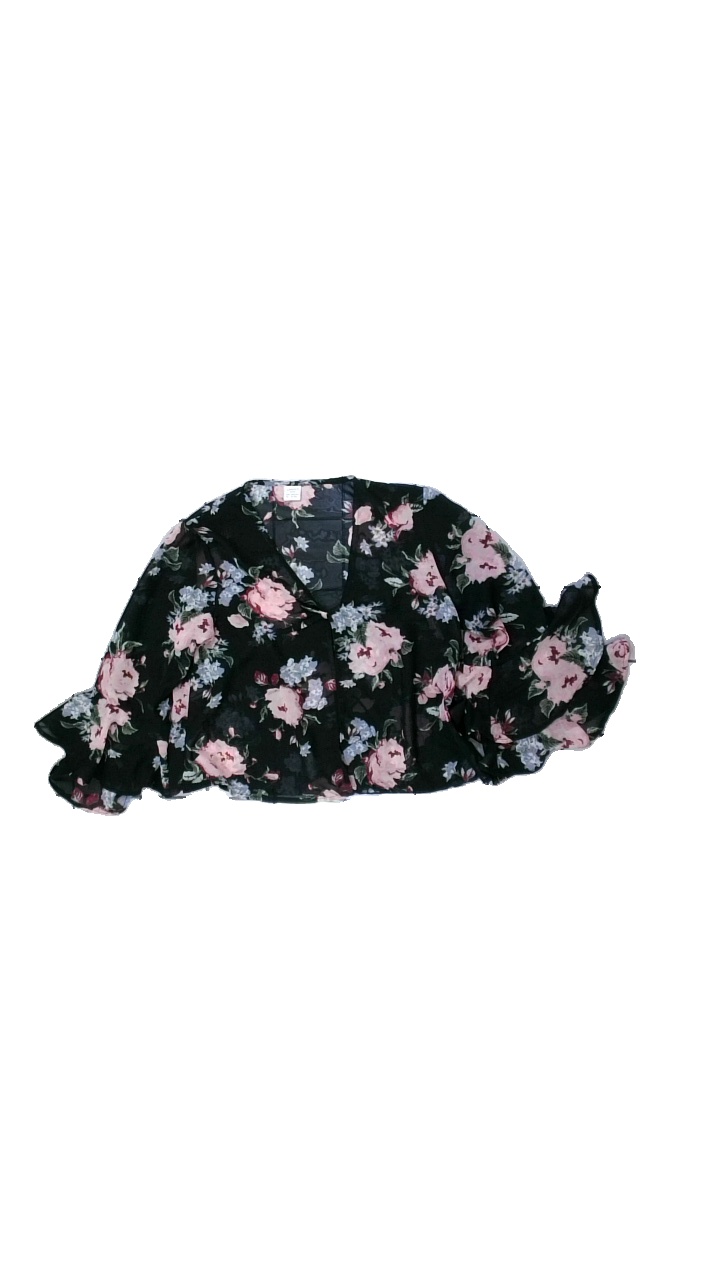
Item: Top (Children)
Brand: Lindex
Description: genomskinlig top med volang ärmar
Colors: Black, Multicolor
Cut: V-collar
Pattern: Floral print
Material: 100% polyester
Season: All
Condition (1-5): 5
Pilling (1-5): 5
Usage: Reuse
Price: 50-100